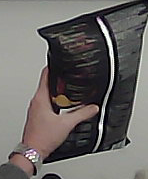
Product: lays_chill